Fifth Republic of Korea

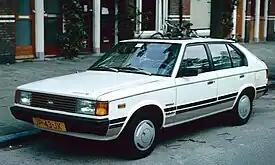
The Hyundai Pony, South Korea's first mass-produced car, began to be exported during the Fifth Republic.

The Fifth Republic experienced economic difficulties during the first half of the 1980s, where foreign debts became a major issue in the aftermath of rapid economic development in the 1960s and 1970s. Many problems surfaced such as the Lee–Chang scandal, the first financial scandal of Chun's presidency, and the dismantling of the International Group, a major Korean conglomerate. Falling oil prices, falling US dollar value, and falling interest rates also affected the country's economy.